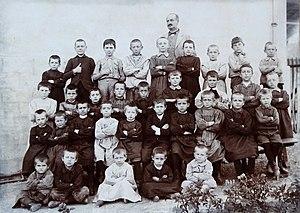
La photo de classe est un phénomène sociologique et historiographique touchant le domaine scolaire apparu autour des années 1860 avec la démocratisation de la pratique de la photographie. Il consiste à exécuter une photo de groupe des élèves fréquentant une classe donnée chaque année et de leur proposer ce cliché comme souvenir.